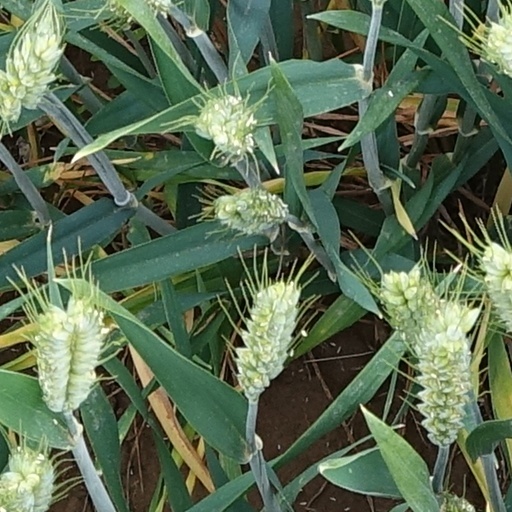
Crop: wheat